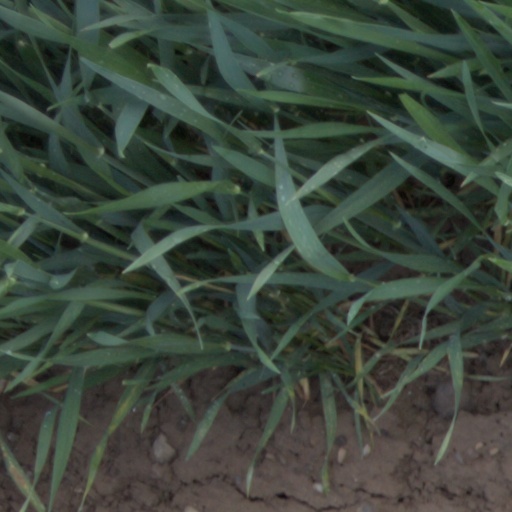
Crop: wheat